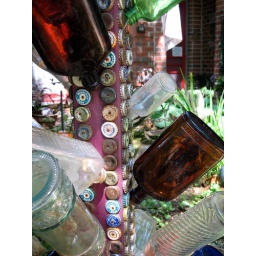
Detail of the smaller bottle tree in front yard near entry walk and bench.